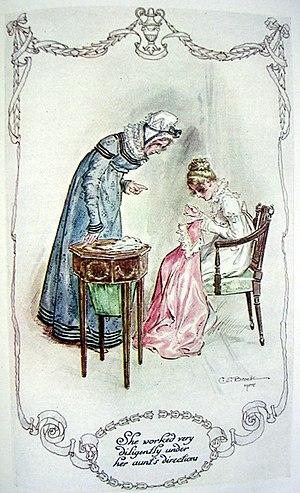
Illustration pour le ch. 18 de Mansfield Park, de Jane Austen. Fanny travaillait avec beaucoup d'application sous la direction de sa tante Norris
Mansfield Park est un roman de la femme de lettres anglaise Jane Austen paru en 1814, le premier entièrement écrit dans ses années de maturité, puisqu'elle y a travaillé durant l'année 1813. Souvent considéré comme le plus expérimental de tous ses écrits, il est d'un abord plus difficile que les autres et son personnage principal, la timide et silencieuse Fanny Price, est une héroïne paradoxale, qui séduit difficilement le lecteur. Cependant Mansfield Park remporte un succès incontestable, puisque tout le tirage est épuisé en à peine six mois et apporte à son auteur les gains les plus importants qu'elle ait tirés jusque-là d'une seule publication.